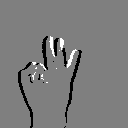
ASL letter: f